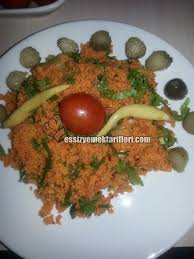
Yemek: kisir